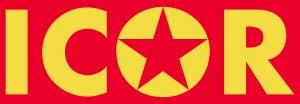
La Coordination Internationale des Partis et Organisations Révolutionnaires est une organisation regroupant plus de 50 partis et organisations communiste fondé le 6 octobre 2010.